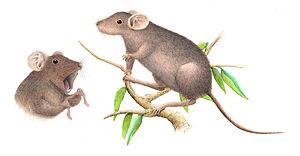
Apomys est un genre de rongeurs de la sous-famille des Murinés.